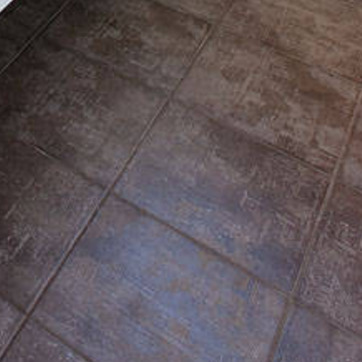
Material: tile